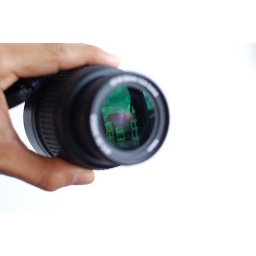
delft in a glass box